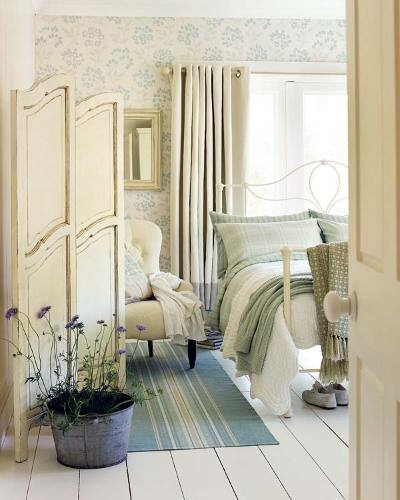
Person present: No